Austro-Hungarian occupation of Serbia

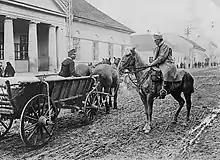
An Austro-Hungarian patrol company in the streets of Ruma.

To help police the civilian population and to track down partisans, the Austro-Hungarian leadership decided to recruit among ethnic minority groups positively disposed towards the Dual Monarchy. With Thallóczy's encouragement, the Austro-Hungarian authorities permitted Kosovo Albanians to volunteer for service in the Austro-Hungarian Armed Forces. Prominent Albanians in towns such as Novi Pazar and Kosovska Mitrovica declared their support and offered to recruit volunteers for the occupying authorities. According to the notes of Colonel Hugo Kerchnawe, the Muslims in the Sandžak and the Albanians in Kosovo "behaved very loyally and offered their support" to the empire, Kerchnawe added in his report that "our interests ran parallel with the Muslims' interests."